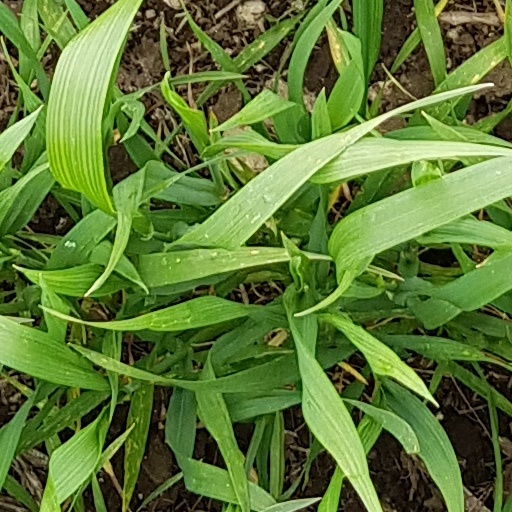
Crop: wheat